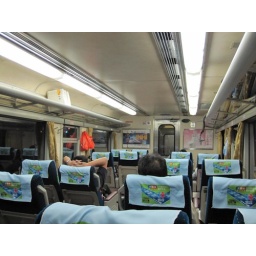
A very old train car made in Yokohama, Japan by Tokyu Car Corporation in 1984.